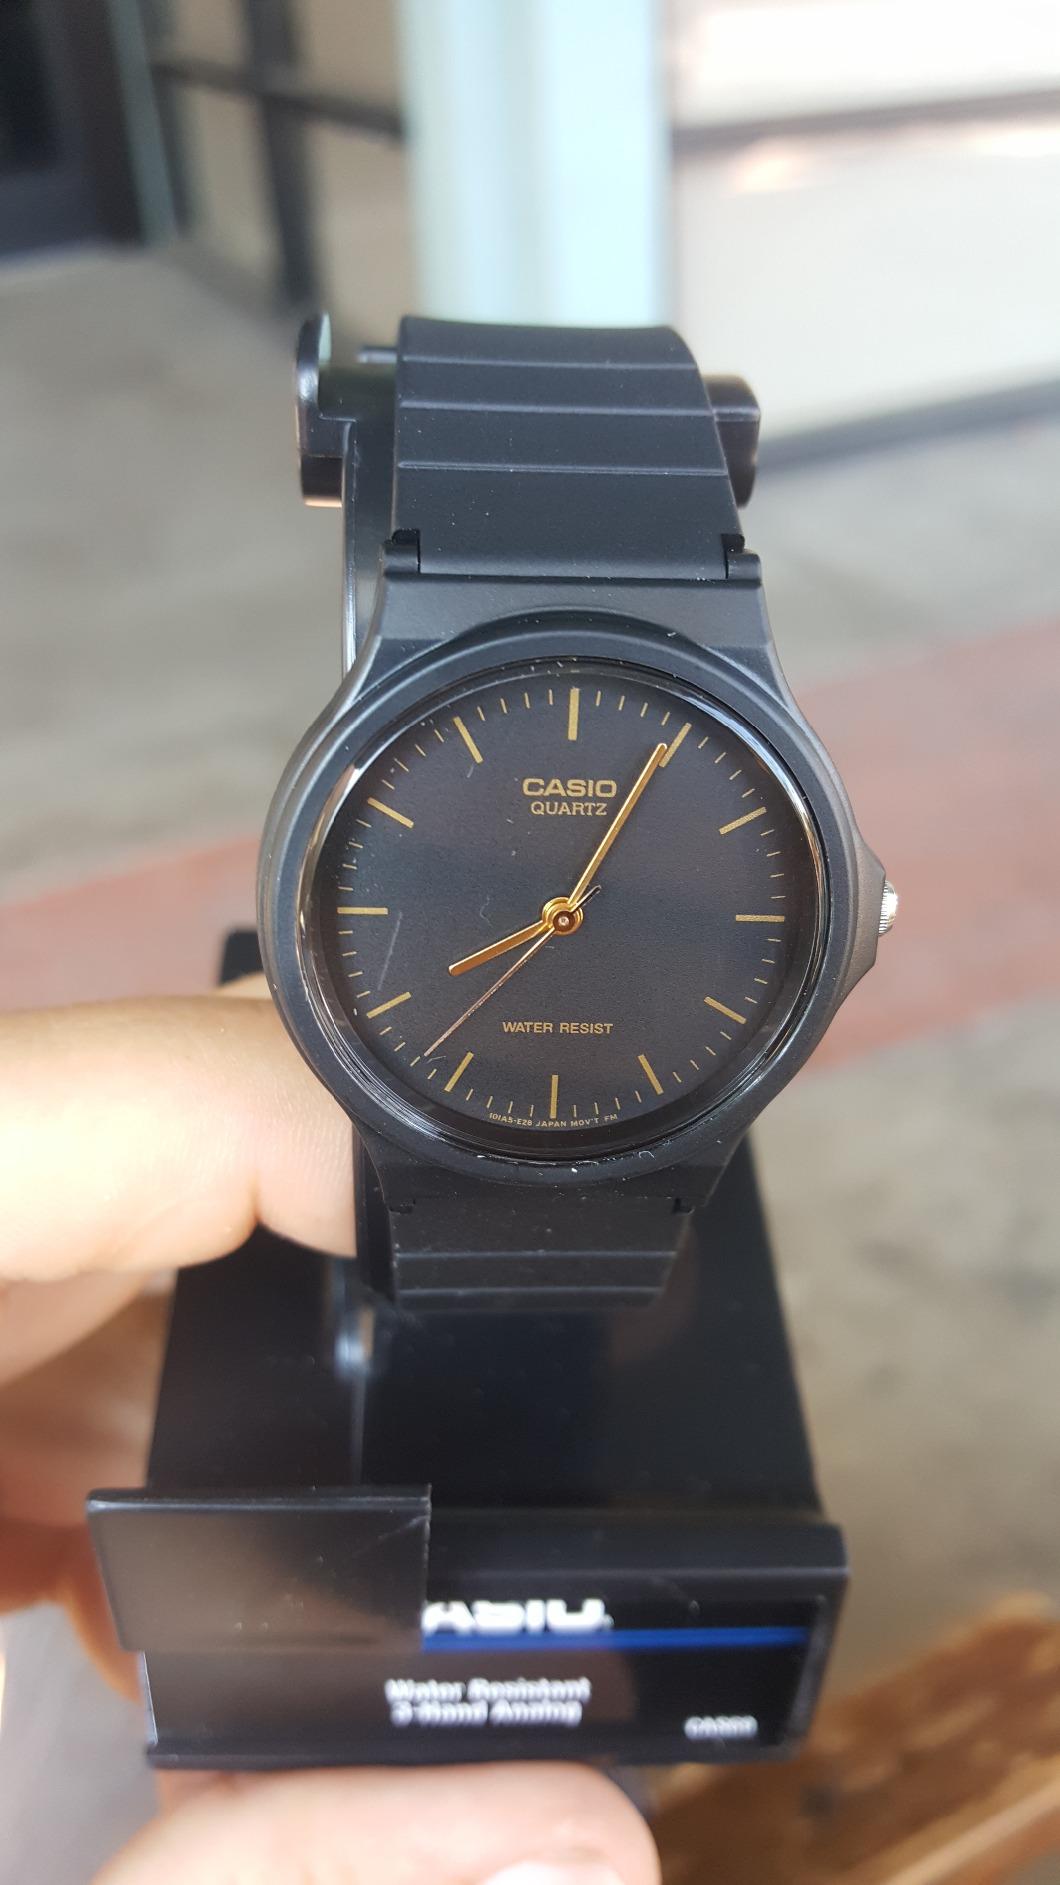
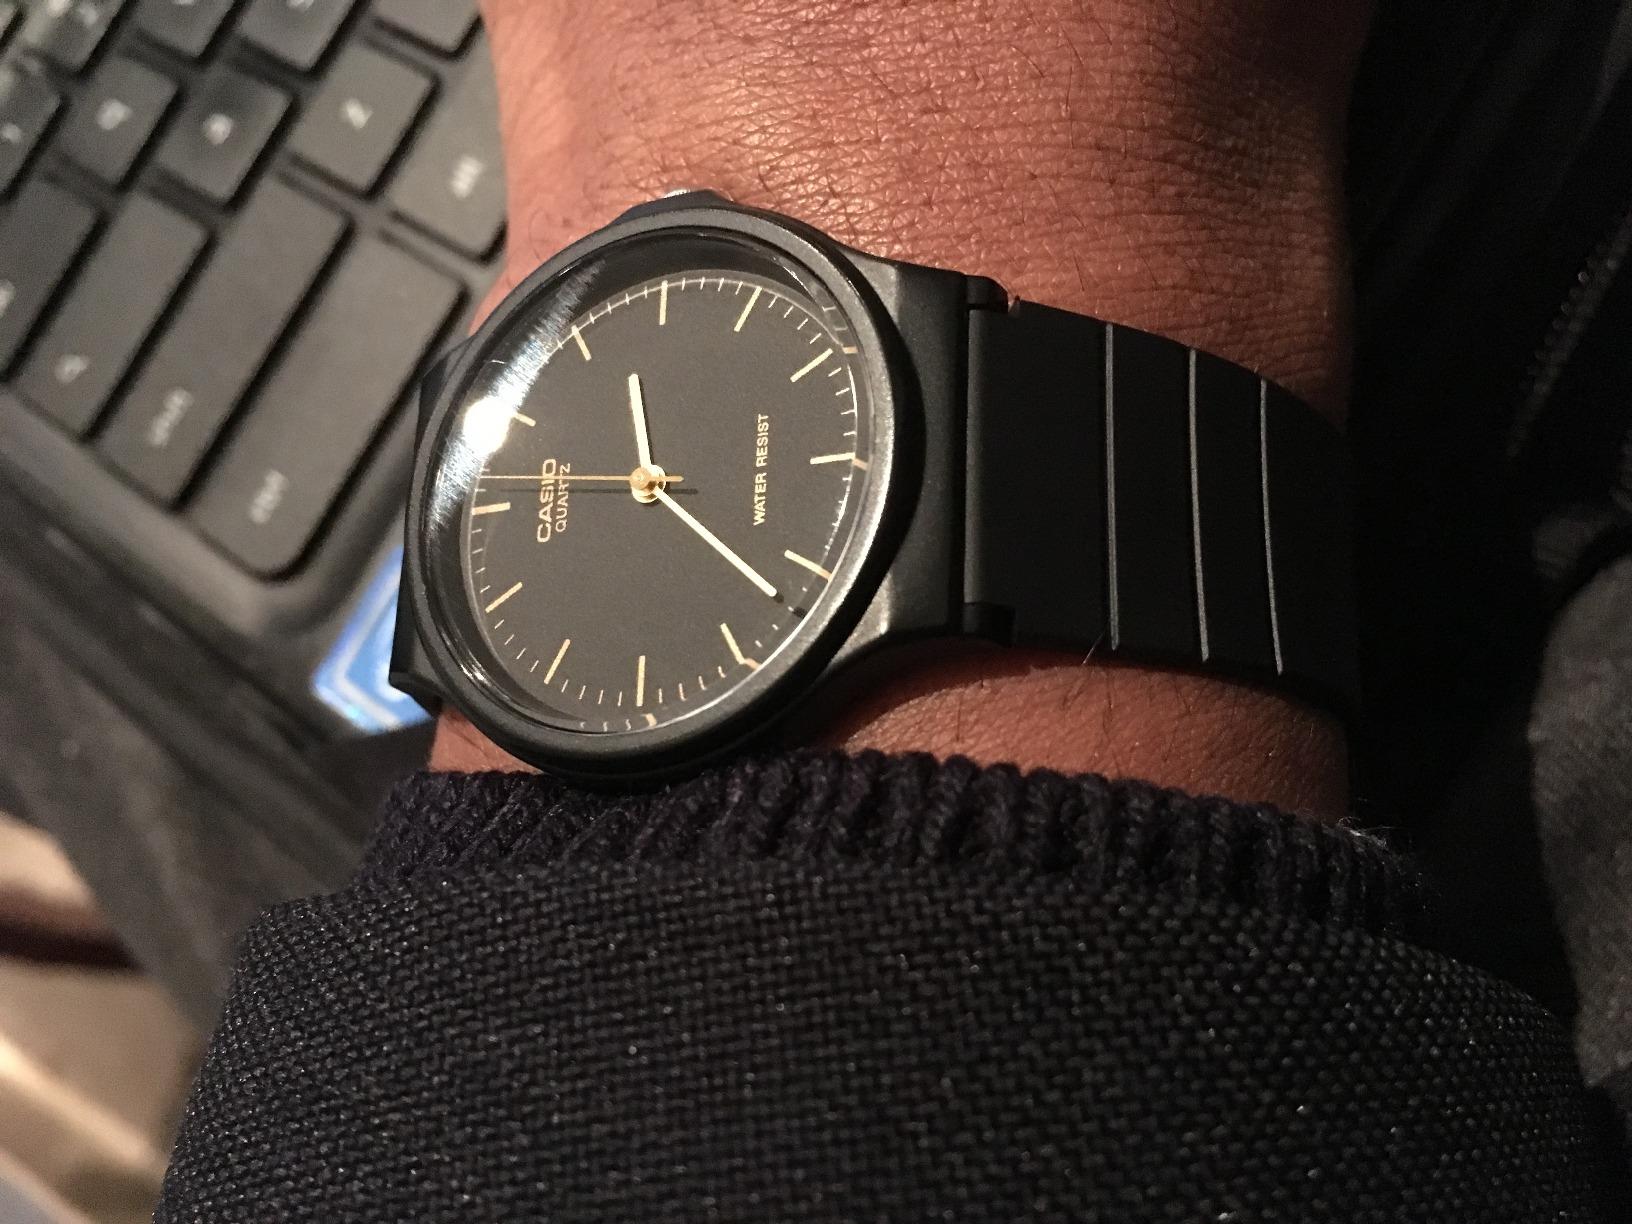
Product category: accessories_watch
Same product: yes